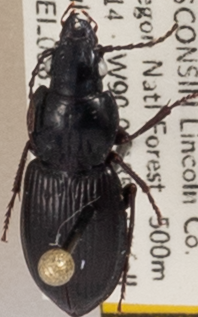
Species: Pterostichus pensylvanicus
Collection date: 2018-07-10
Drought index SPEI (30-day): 0.71
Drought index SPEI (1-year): -0.24
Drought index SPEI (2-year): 1.642